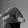
ASL letter: Q